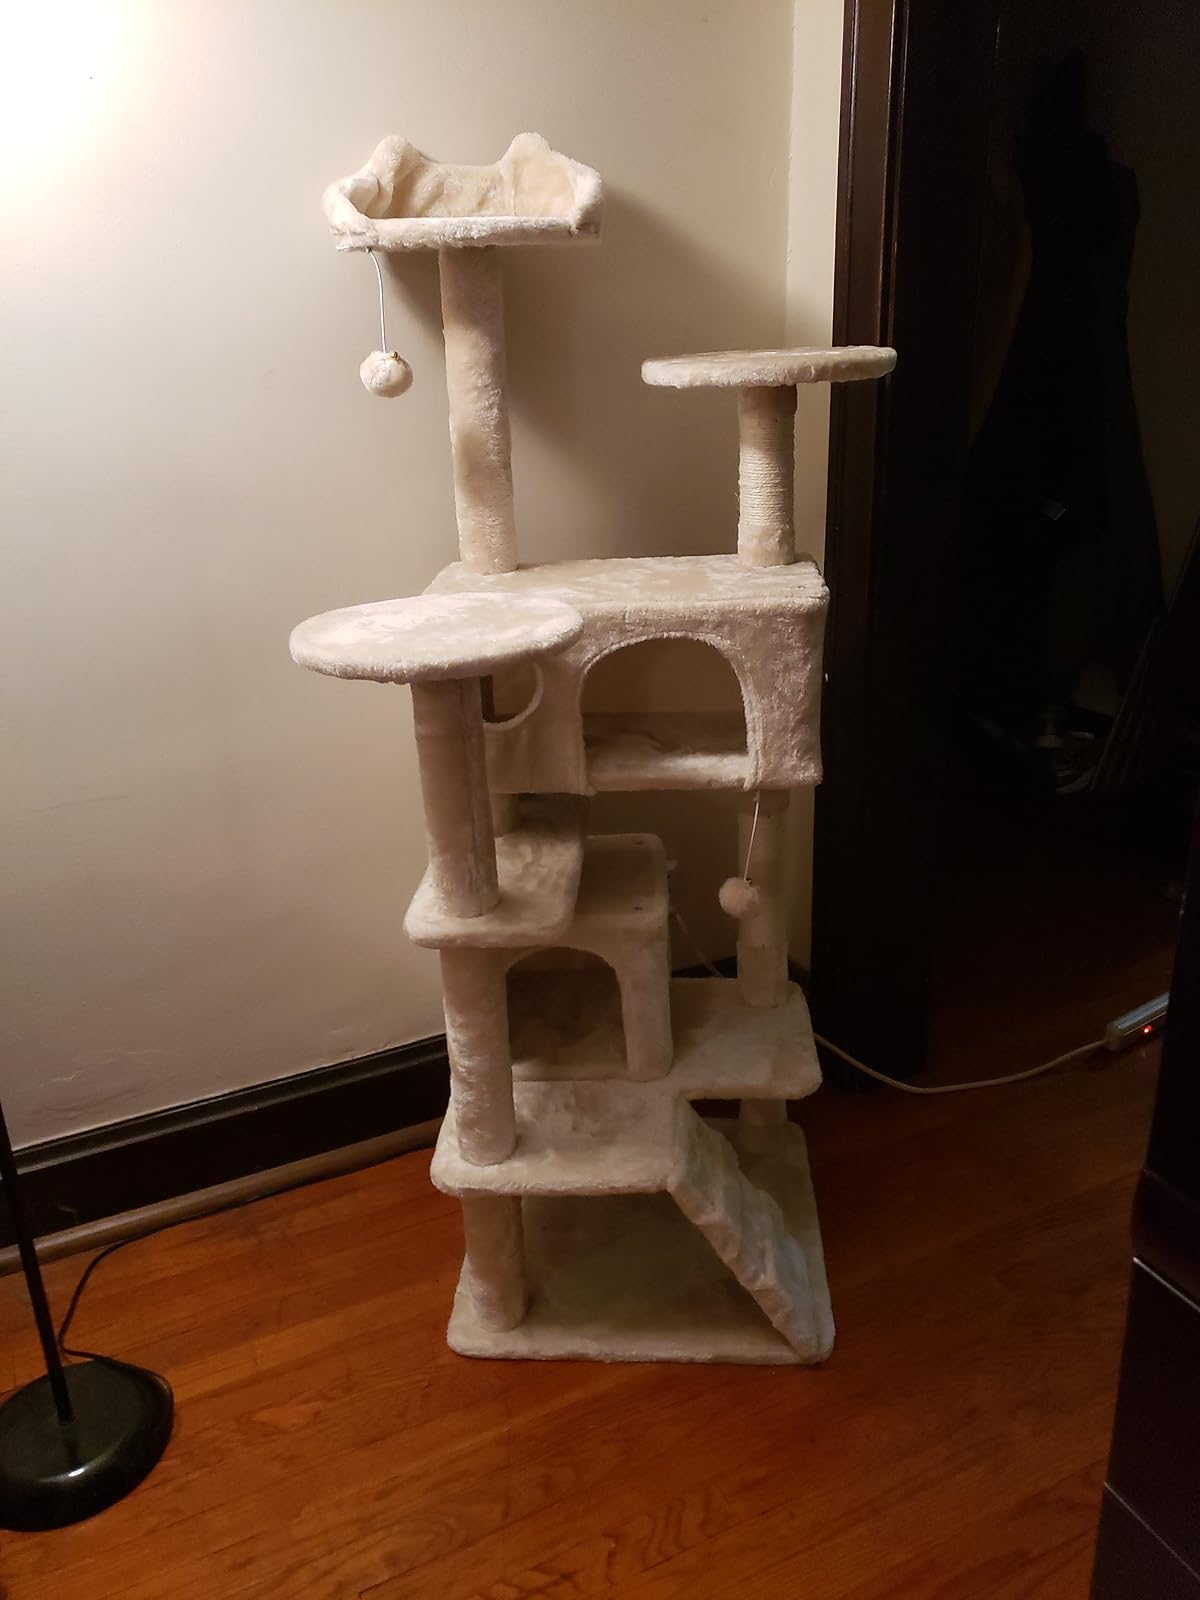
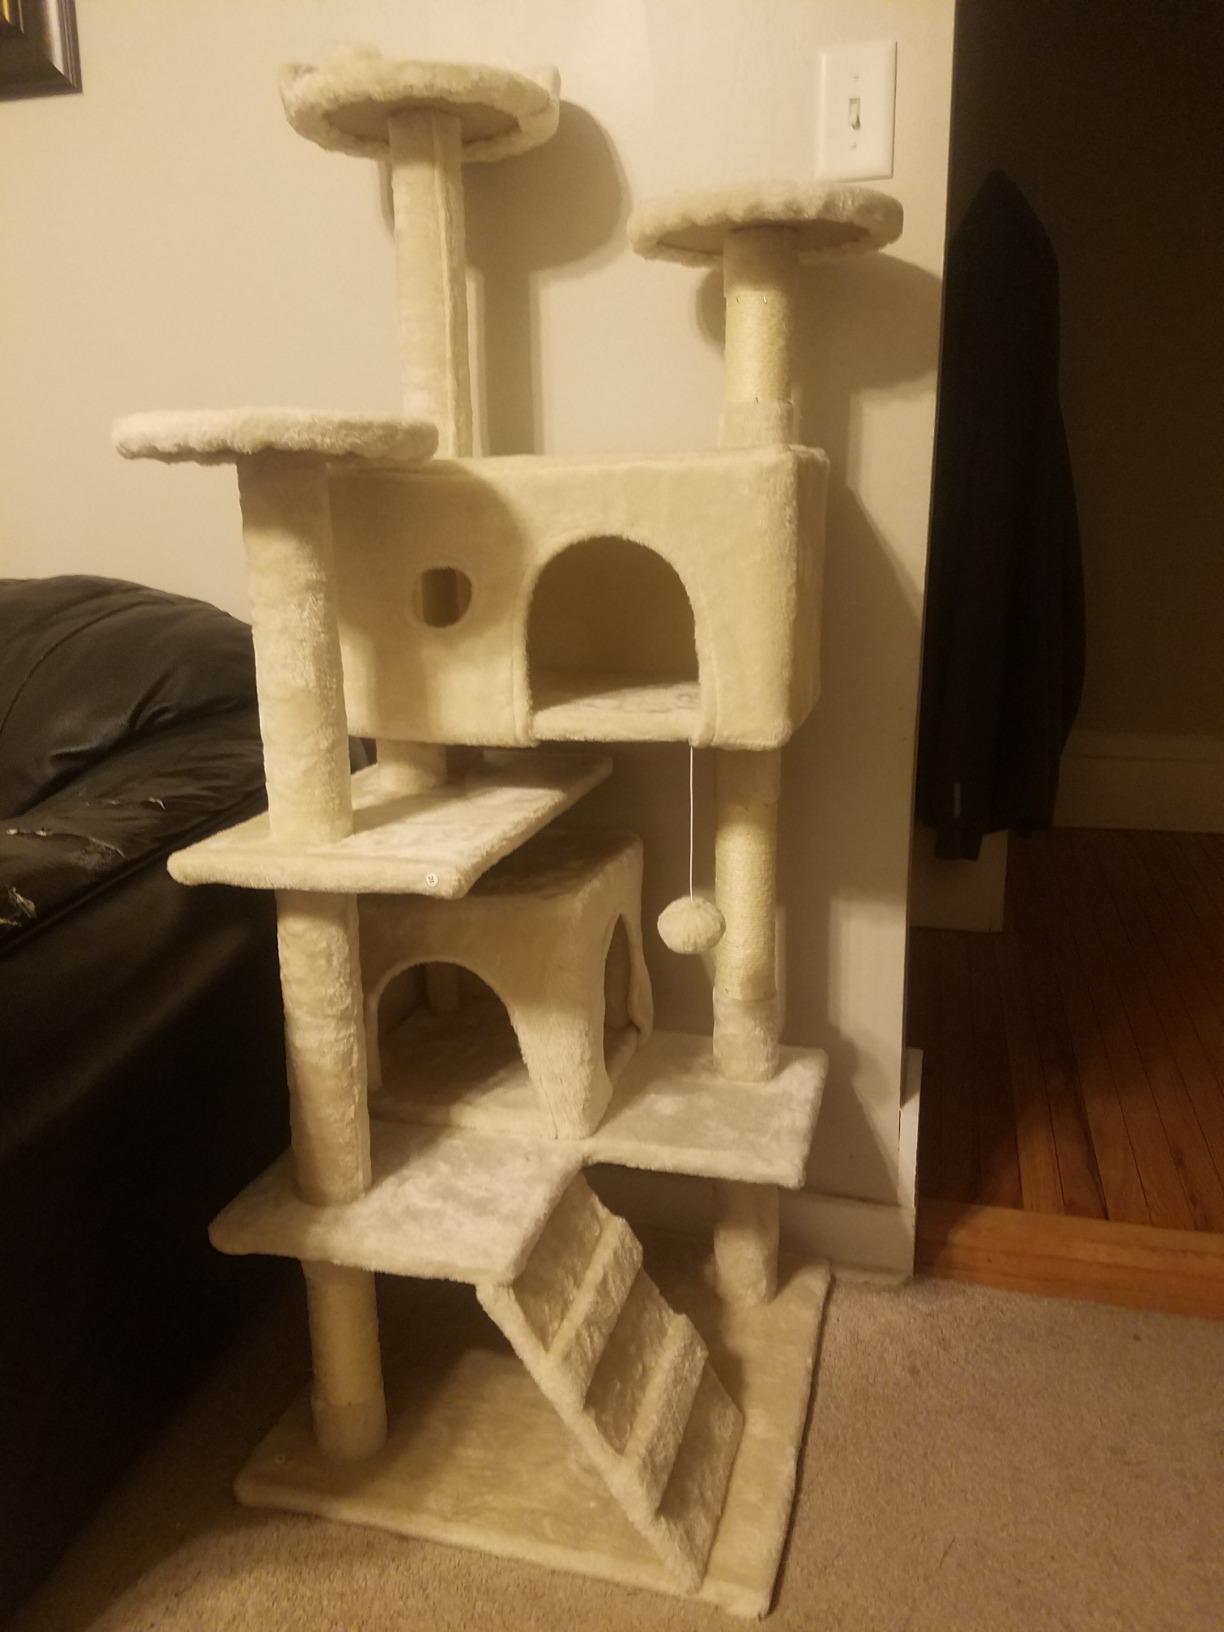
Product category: items_cat tree
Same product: yes